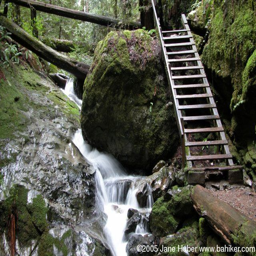
looking back to the ladder and waterfall